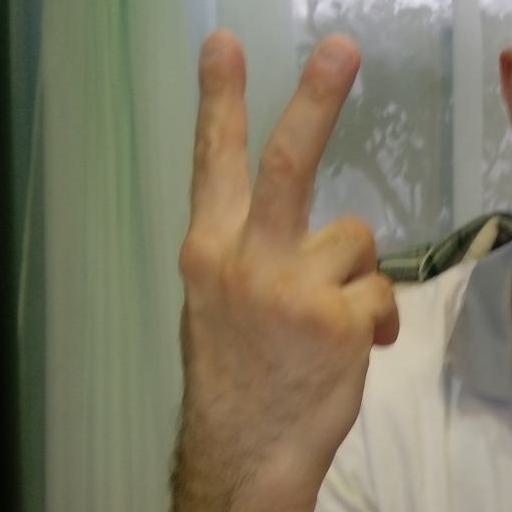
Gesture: peace_inverted